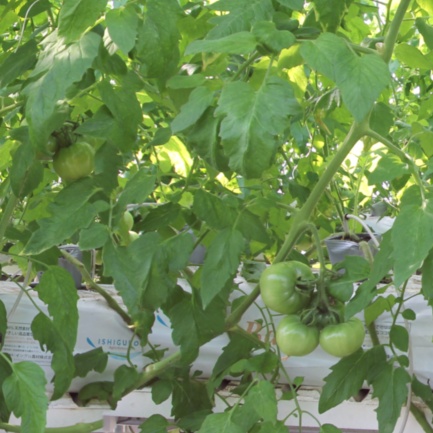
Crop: tomato